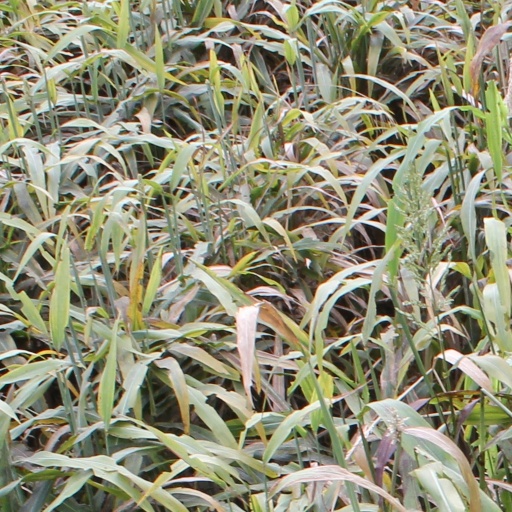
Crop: sorghum